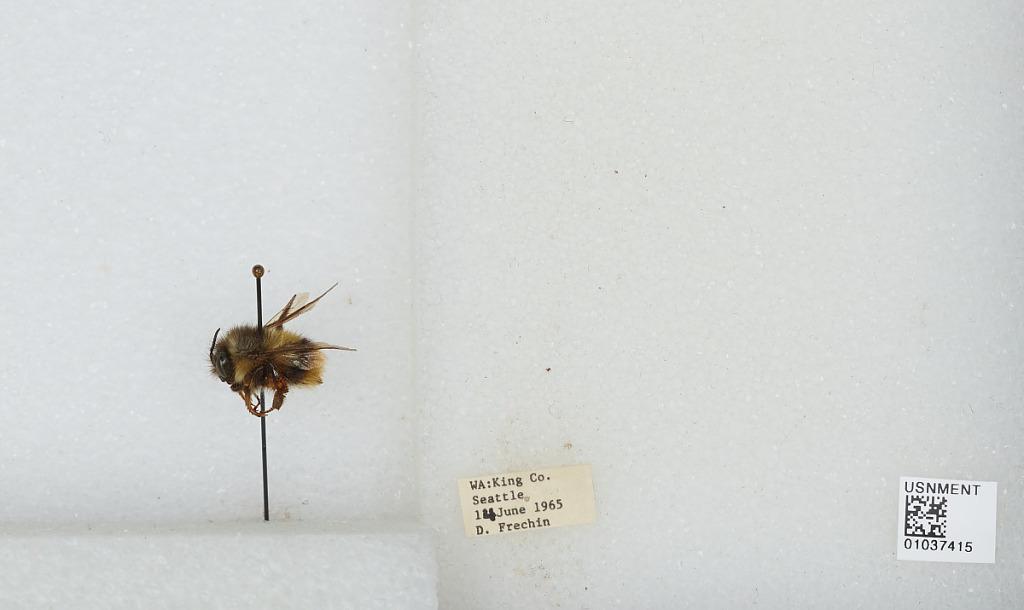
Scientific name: Bombus (Pyrobombus) mixtus Cresson
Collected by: D. Frechin
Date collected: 1965-6-14
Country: United States
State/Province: Washington
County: King
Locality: Seattle
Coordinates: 47.6097, -122.333